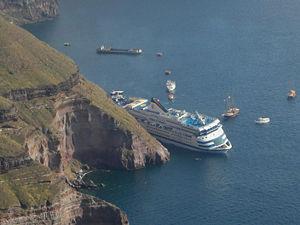
Le MS Sea Diamond est un navire de croisière de la compagnie chypriote Louis Hellenic Cruise. Le bateau coula le 6 avril 2007, près des côtes de l'île de Santorin, dans les Cyclades. Il talonna un haut fond, ce qui entraîna une voie d'eau et un lent naufrage.